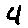
Label: 4